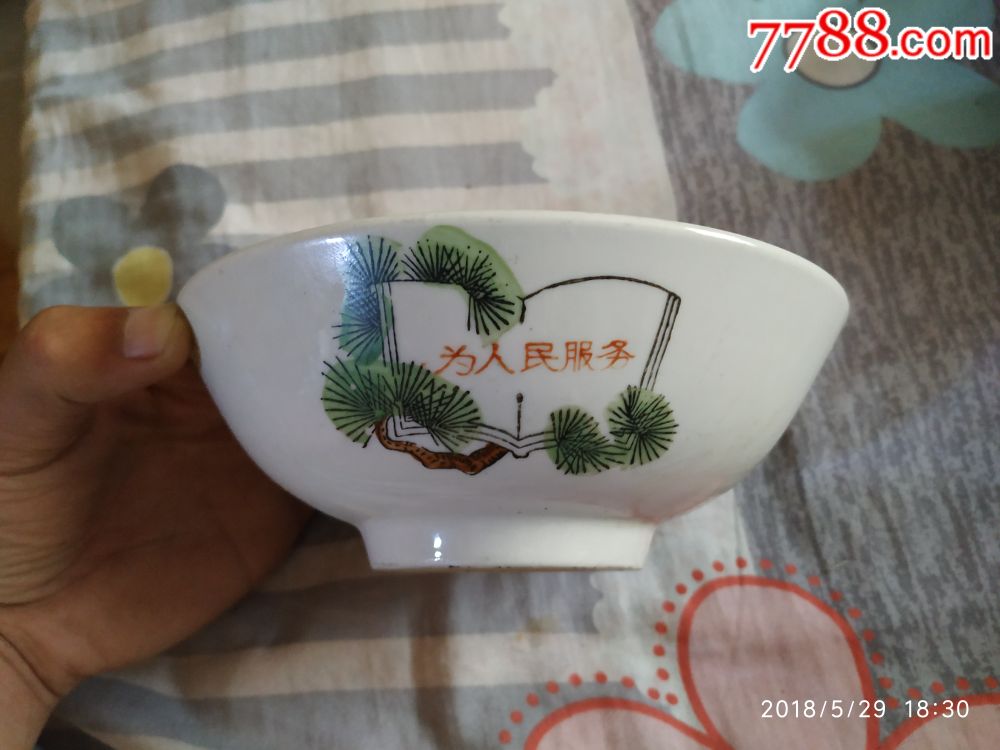
Label: trash